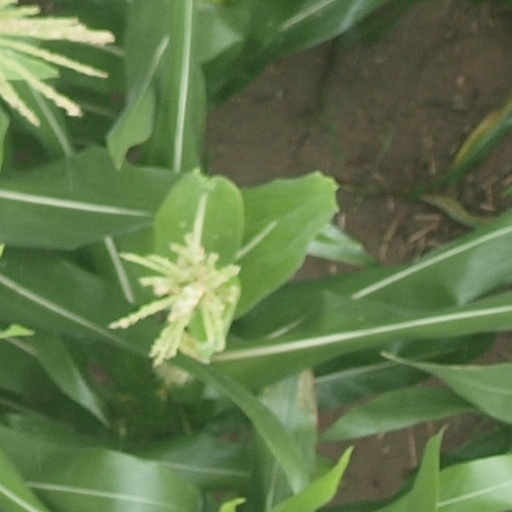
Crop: maize; corn